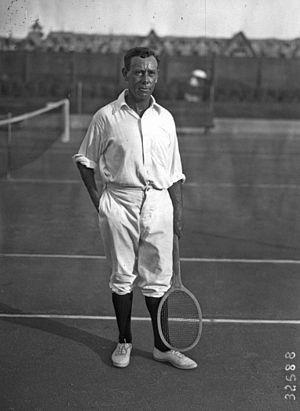
30-8-13, Deauville, Rice [portrait du joueur de tennis]